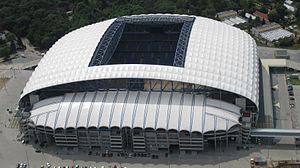
Le stade municipal de Poznań est un stade de football situé à Poznań, en Pologne. Il s'agit du principal équipement sportif de la ville.
Le championnat d'Europe de football 2012, communément abrégé en Euro 2012, est la quatorzième édition du Championnat d'Europe de football, compétition organisée par l'UEFA et rassemblant les meilleures équipes masculines européennes. Il se déroule en Pologne et en Ukraine du 8 juin au 1ᵉʳ juillet 2012. Le match d'ouverture se joue dans le tout nouveau stade national de Varsovie en Pologne et la finale a lieu au stade olympique de Kiev en Ukraine.